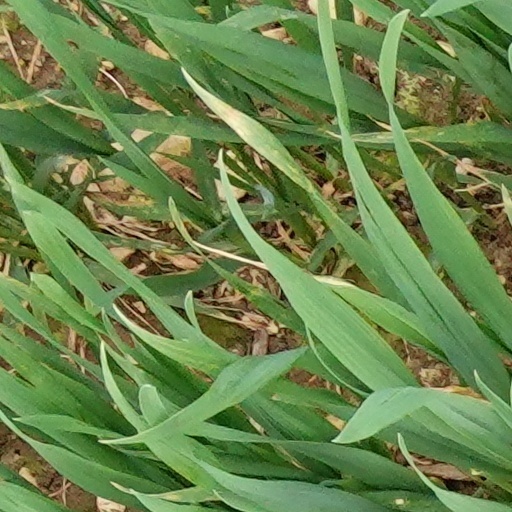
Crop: wheat